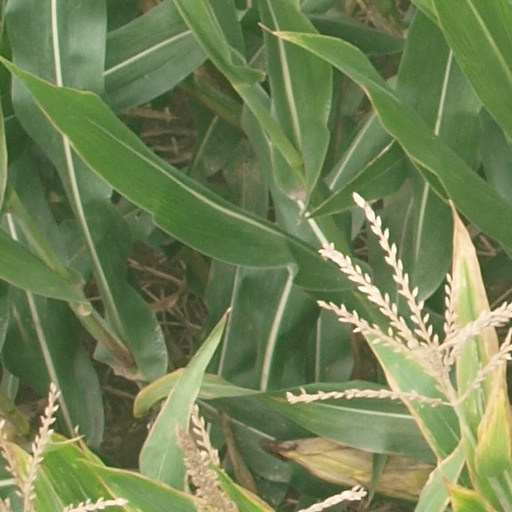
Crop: maize; corn